Fianna Éireann

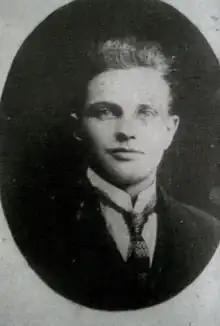
Brigadier Alf Colley, killed during Irish Civil War at Whitehall, August 1922

Among the first shots fired during the Rising were by Fianna members who attacked and captured the Magazine Fort in the Phoenix Park. A son of the Magazine Fort's commander was shot dead by an IRA volunteer, Garry Holohan, as he [the son] ran to raise the alarm at Islandbridge.